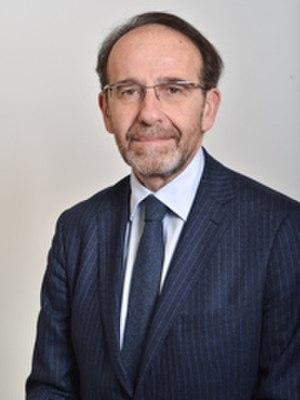
Riccardo Nencini est une personnalité politique italienne, vice-ministre et ancien député européen. Il est sénateur depuis 2013, réélu en 2018.